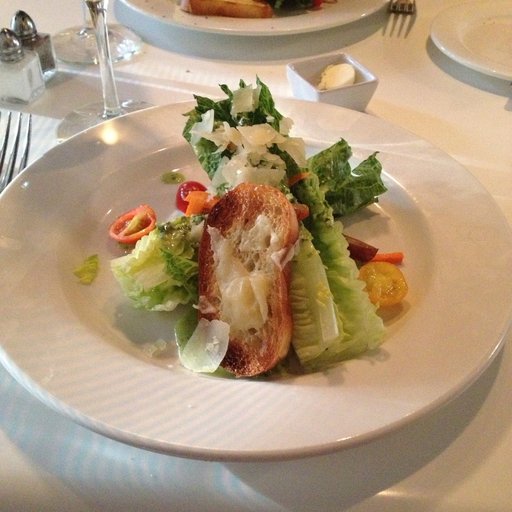
Label: caesar_salad